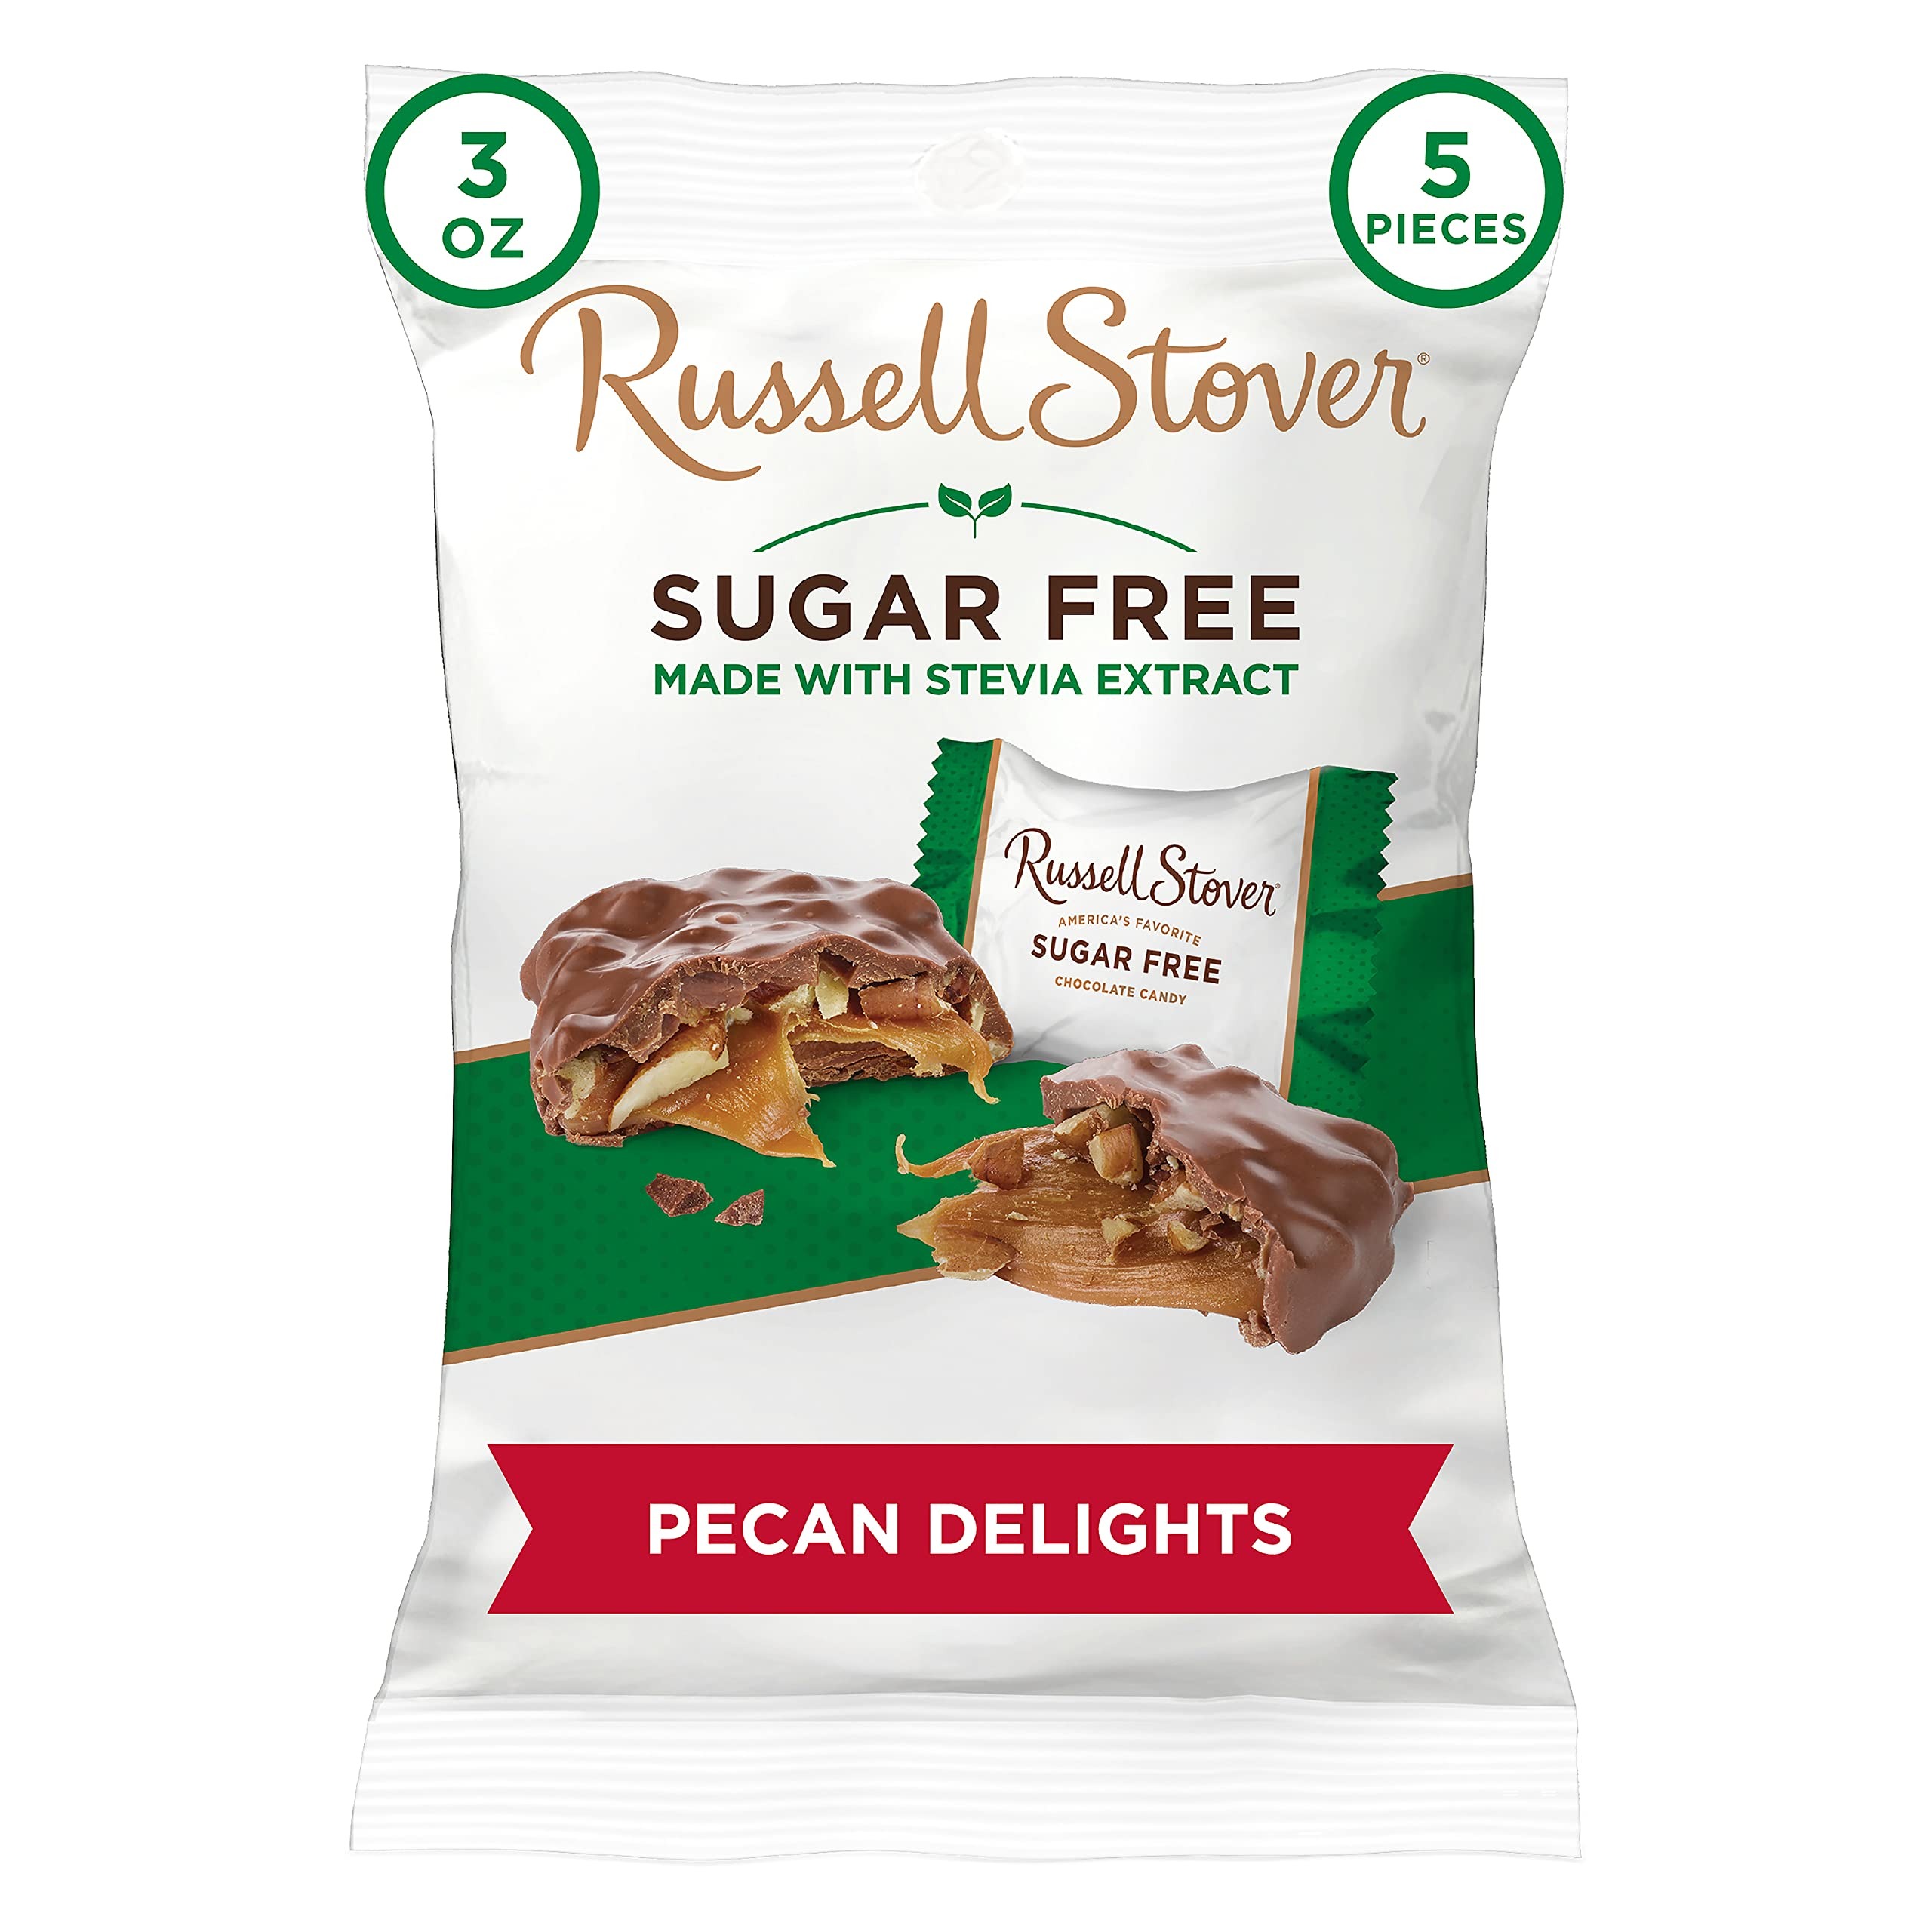
Item Name: Russell Stover Sugar Free Pecan Delight, 3-Ounce Peg Bags (Pack of 10)
Bullet Point 1: A combination of crunchy pecans and chewy caramel covered in chocolate candy makes a great snack to take on-the-go
Bullet Point 2: Russell Stover Sugar Free delivers the taste and tradition you remember, without the sugar
Bullet Point 3: Chocolate candies made from scratch with the finest ingredients
Bullet Point 4: Russell Stover Chocolates is an American Classic est. 1923; Made from our hearts with tradition and passio
Value: 30.0
Unit: oz

Price: 4.04